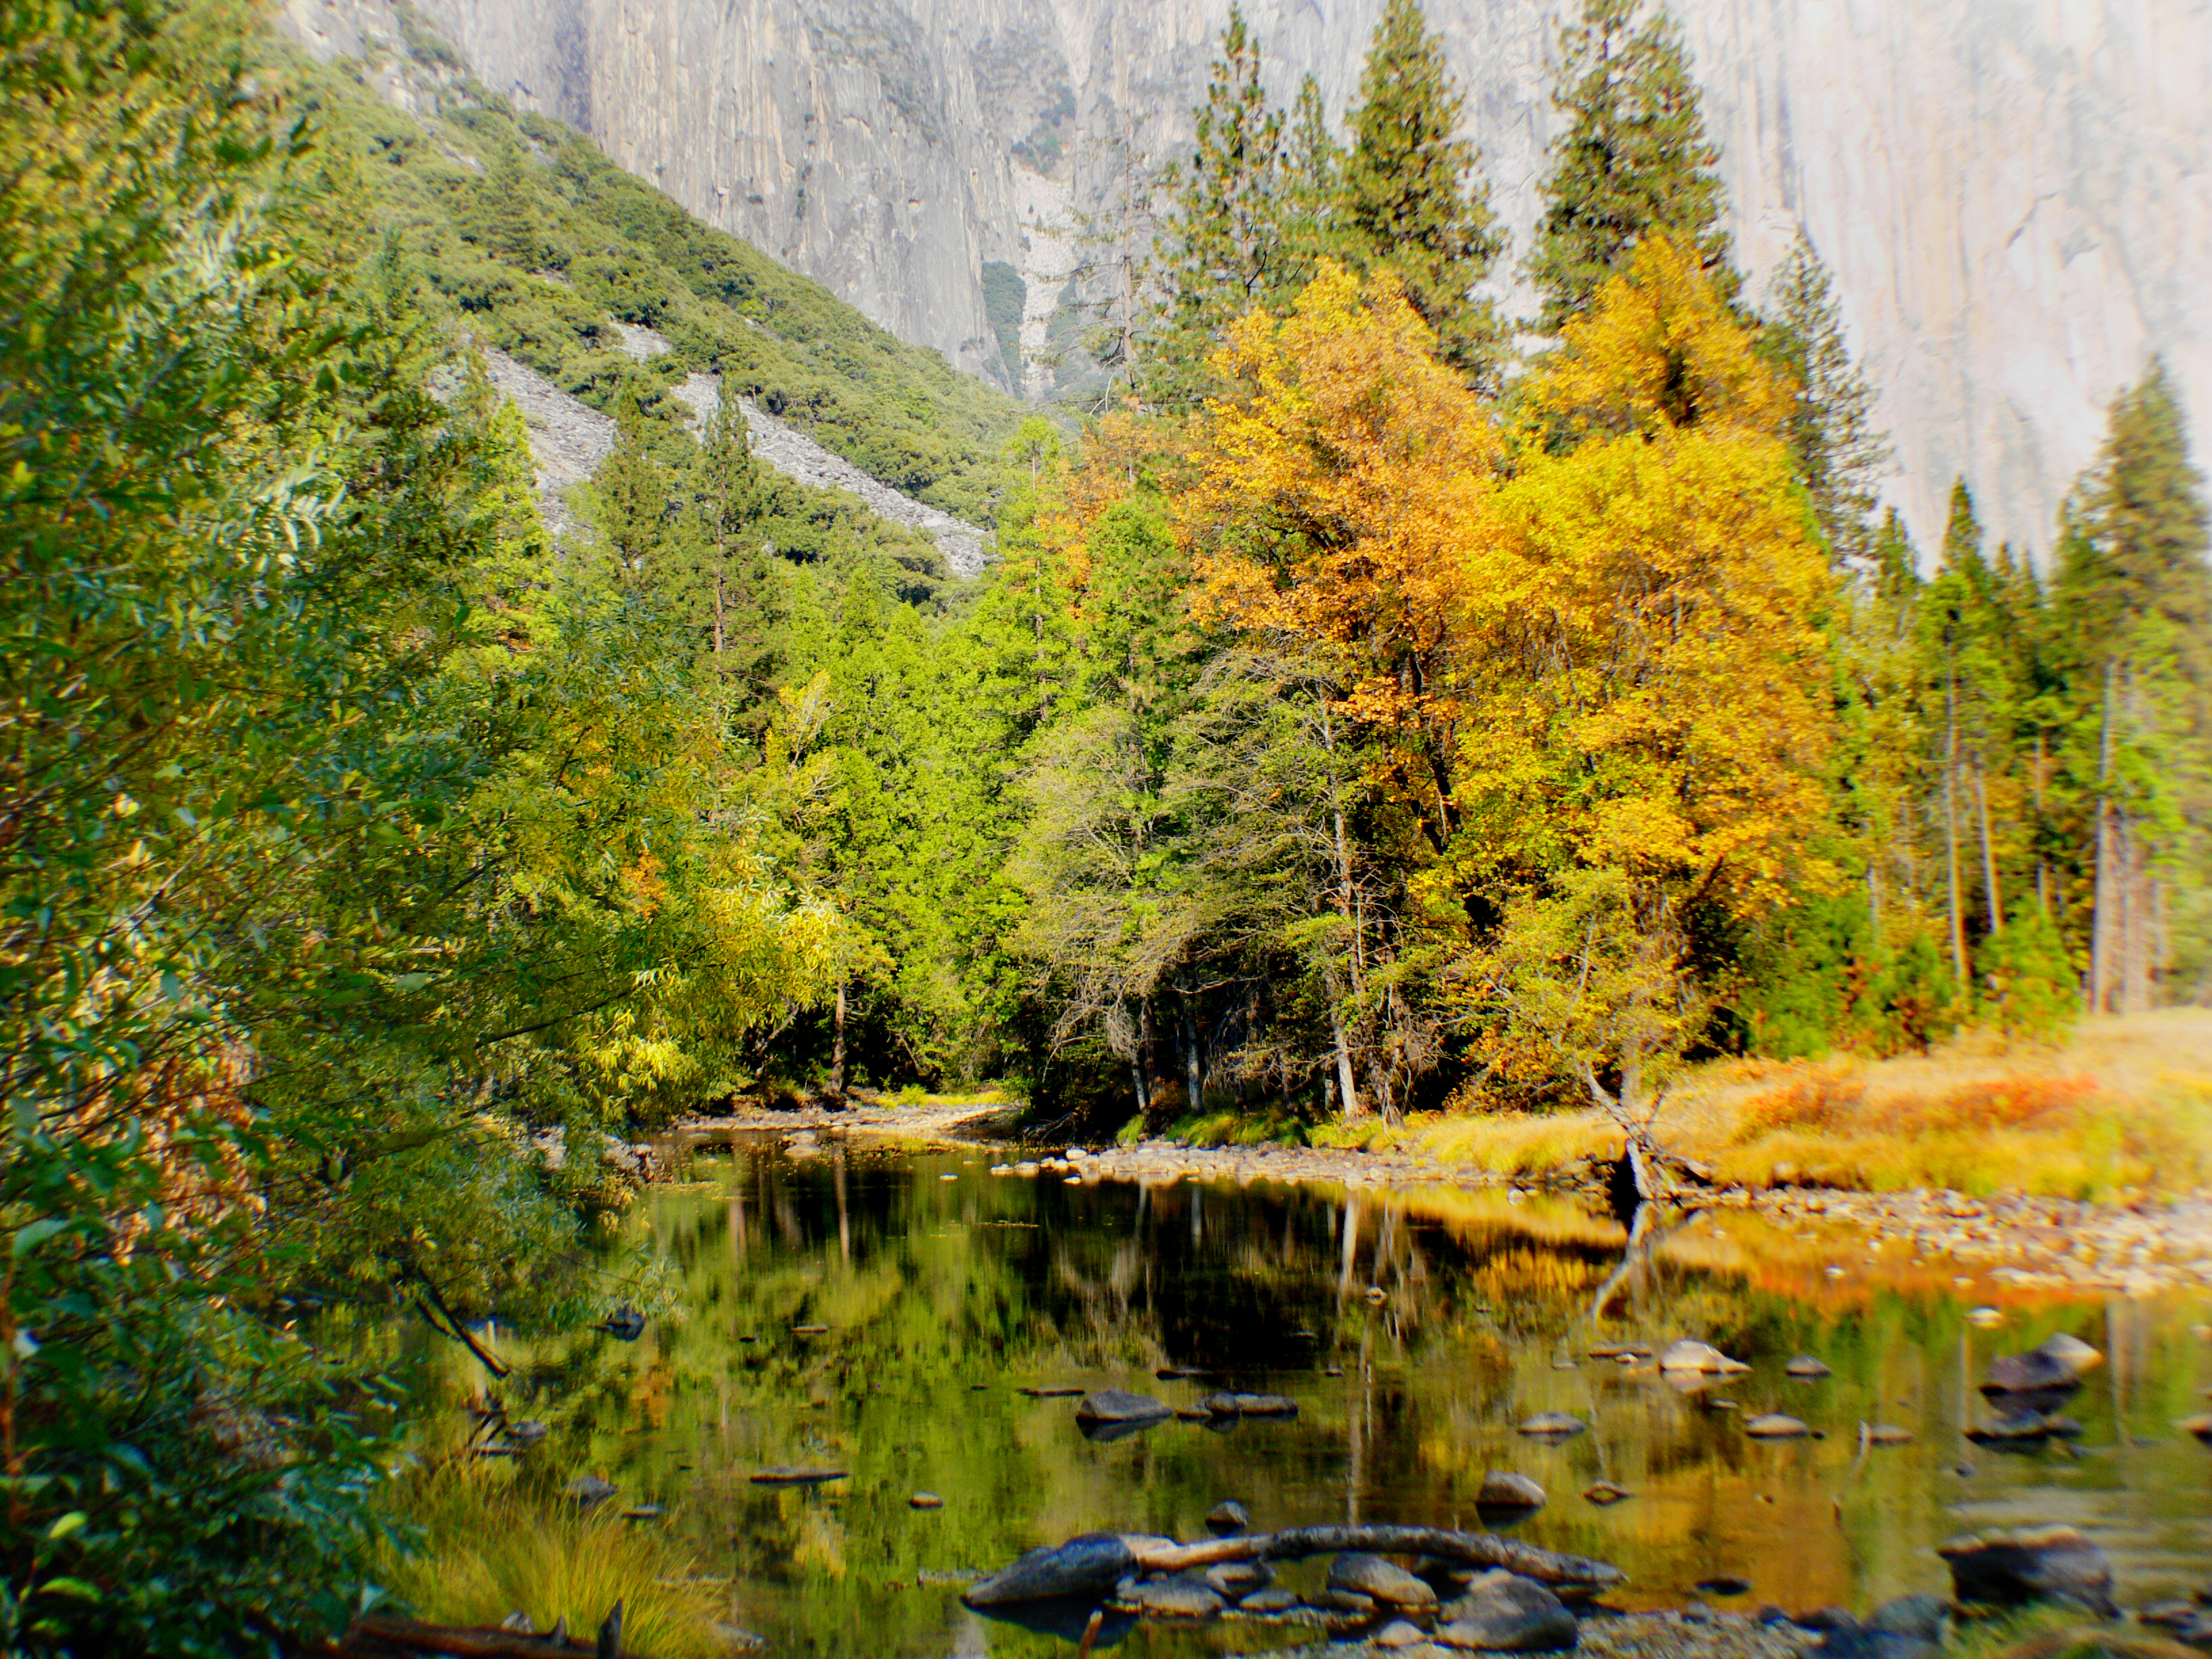
landscape, tree, nature, forest, wilderness, leaf, fall, flower, lake, river, pond, stream, reflection, autumn, camping, season, outdoors, nationalpark, publicdomain, mountains, waterfalls, woodland, bridgecamera, halfdome, highsierracalifornia, yesomite, ecosystem, woody plant